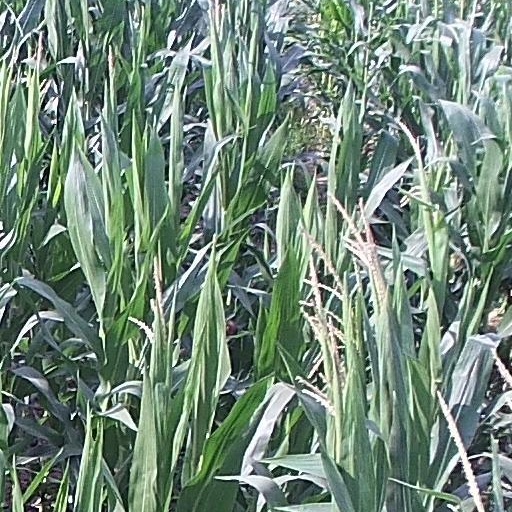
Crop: maize; corn